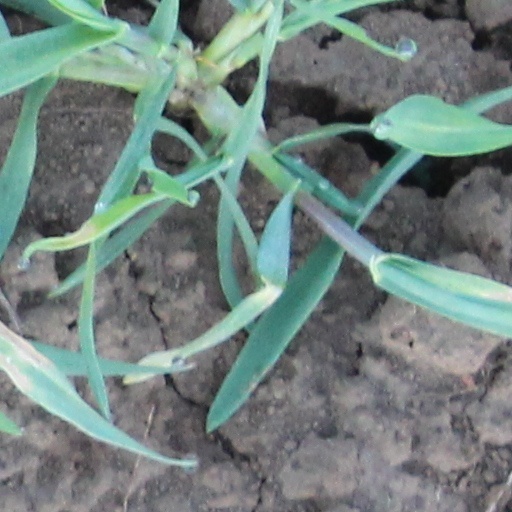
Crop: wheat